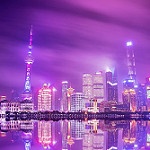
Label: buildings